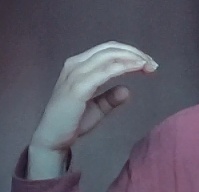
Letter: jeem